San Nicolò all'Arena, Verona

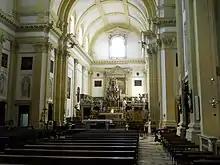
The church's interior with the deep presbytery

In 1806, during Napoleonic rule, the Theatines were evicted from the church. It became a parish church once again in 1810. The façade remained incomplete until the mid-20th century, when the façade of the church of San Sebastiano was relocated to San Nicolò all'Arena. San Sebastiano had been bombed during World War II, and its façade (which had been completed in 1830 by the architect ) was dismantled and rebuilt at the new location between 1951 and 1953. During the relocation, some changes had to be made to the façade to accommodate for the larger dimensions of San Nicolò all'Arena, including the construction of a concrete tympanum.